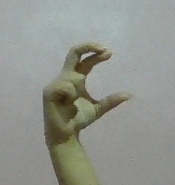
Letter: thal